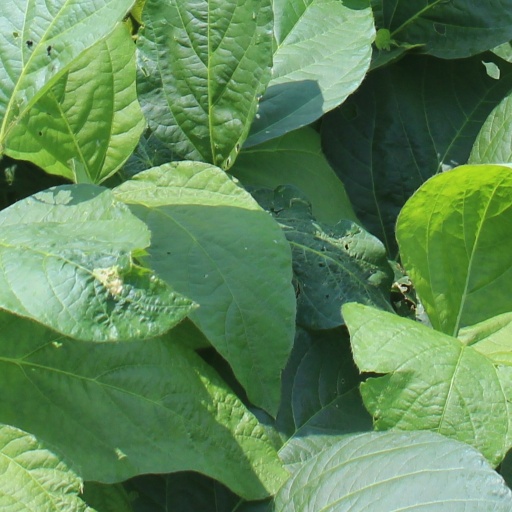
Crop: soybean